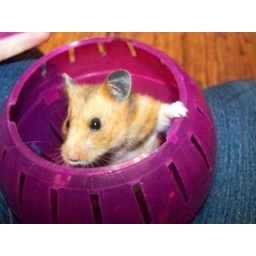
Does anyone remember that TV show. I always wanted to go in those giant hamster ball things. ^_^